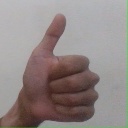
अक्षर: थ